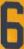
Number: 6